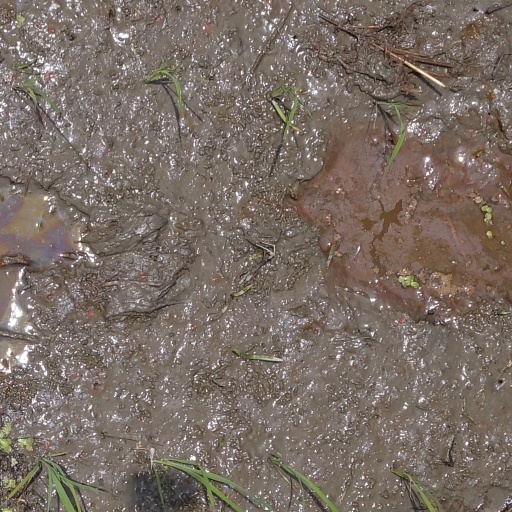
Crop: rice